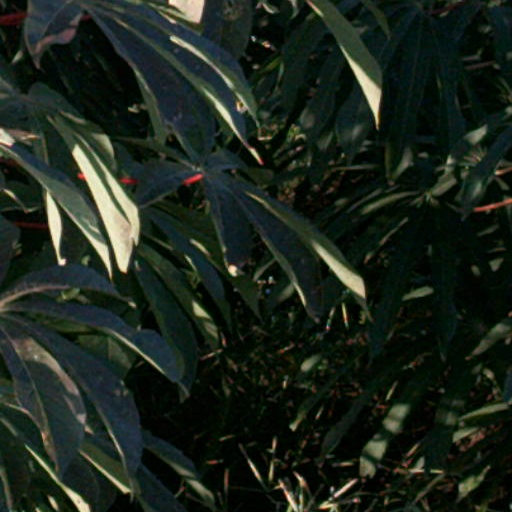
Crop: cassava